Ibinda

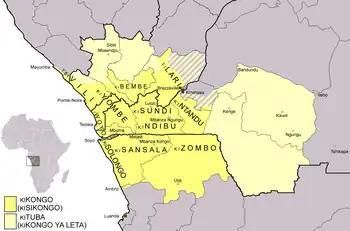
Dialect map of Kongo and Kituba

Ibinda is Western Kongo (Guthrie: H16d) as it is spoken in Cabinda. It is a combination of several dialects of the Kongo language (Kikongo) spoken by small ethnic groups in Cabinda. Among the principal ones are Iwóyo, Ikuákongo (Kakongo), Ikóchi, Ilínji (Ilinge), Kiyómbe (Quiombe), Kisúndi and Ivili although some are sometimes considered separate from Ibinda. Ibinda is a project of Cabindan separatists or nationalists who advocate the formation of a Republic of Cabinda and is the "national language" of the proposed state.